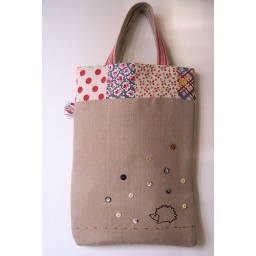
Hedgehog book bag in vintage linen trimmed with feedsack scraps